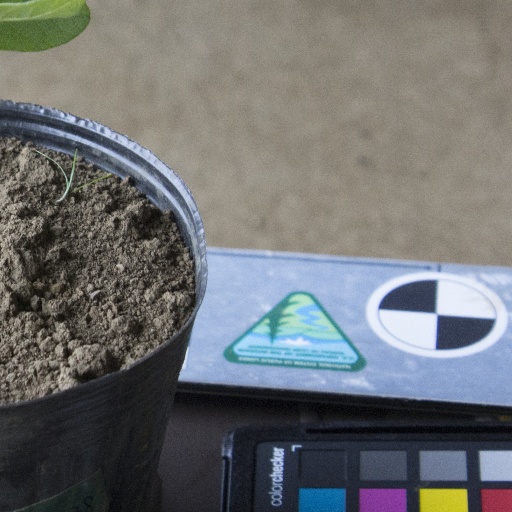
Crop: soybean